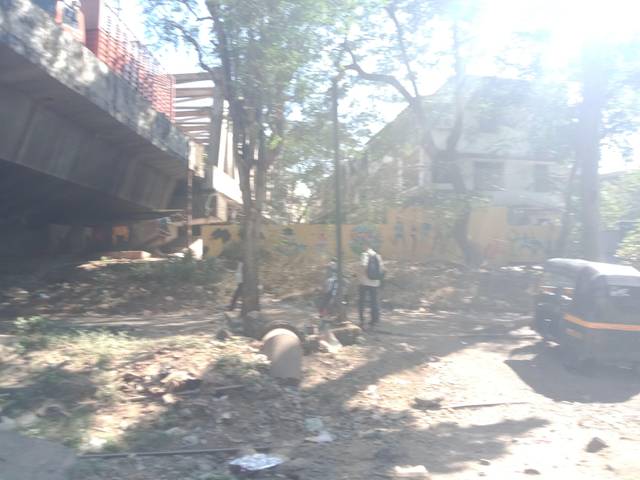
Region: India
Coordinates: 19.092, 72.903